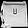
Label: Bag